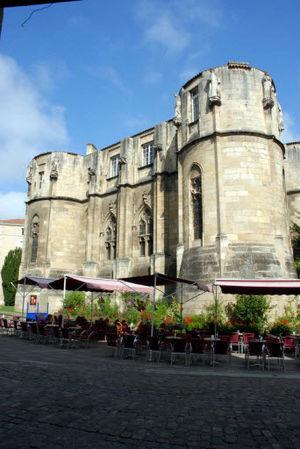
Tours de Palais de Justice
Poitiers — prononcé /pwa.tje/ en français — est une commune du Centre-Ouest de la France, chef-lieu du département de la Vienne. Capitale de la région culturelle et historique du Poitou et jusqu'en 2016 de l'ancienne région administrative de Poitou-Charentes, elle constitue désormais un pôle d'équilibre au nord de la région Nouvelle-Aquitaine.